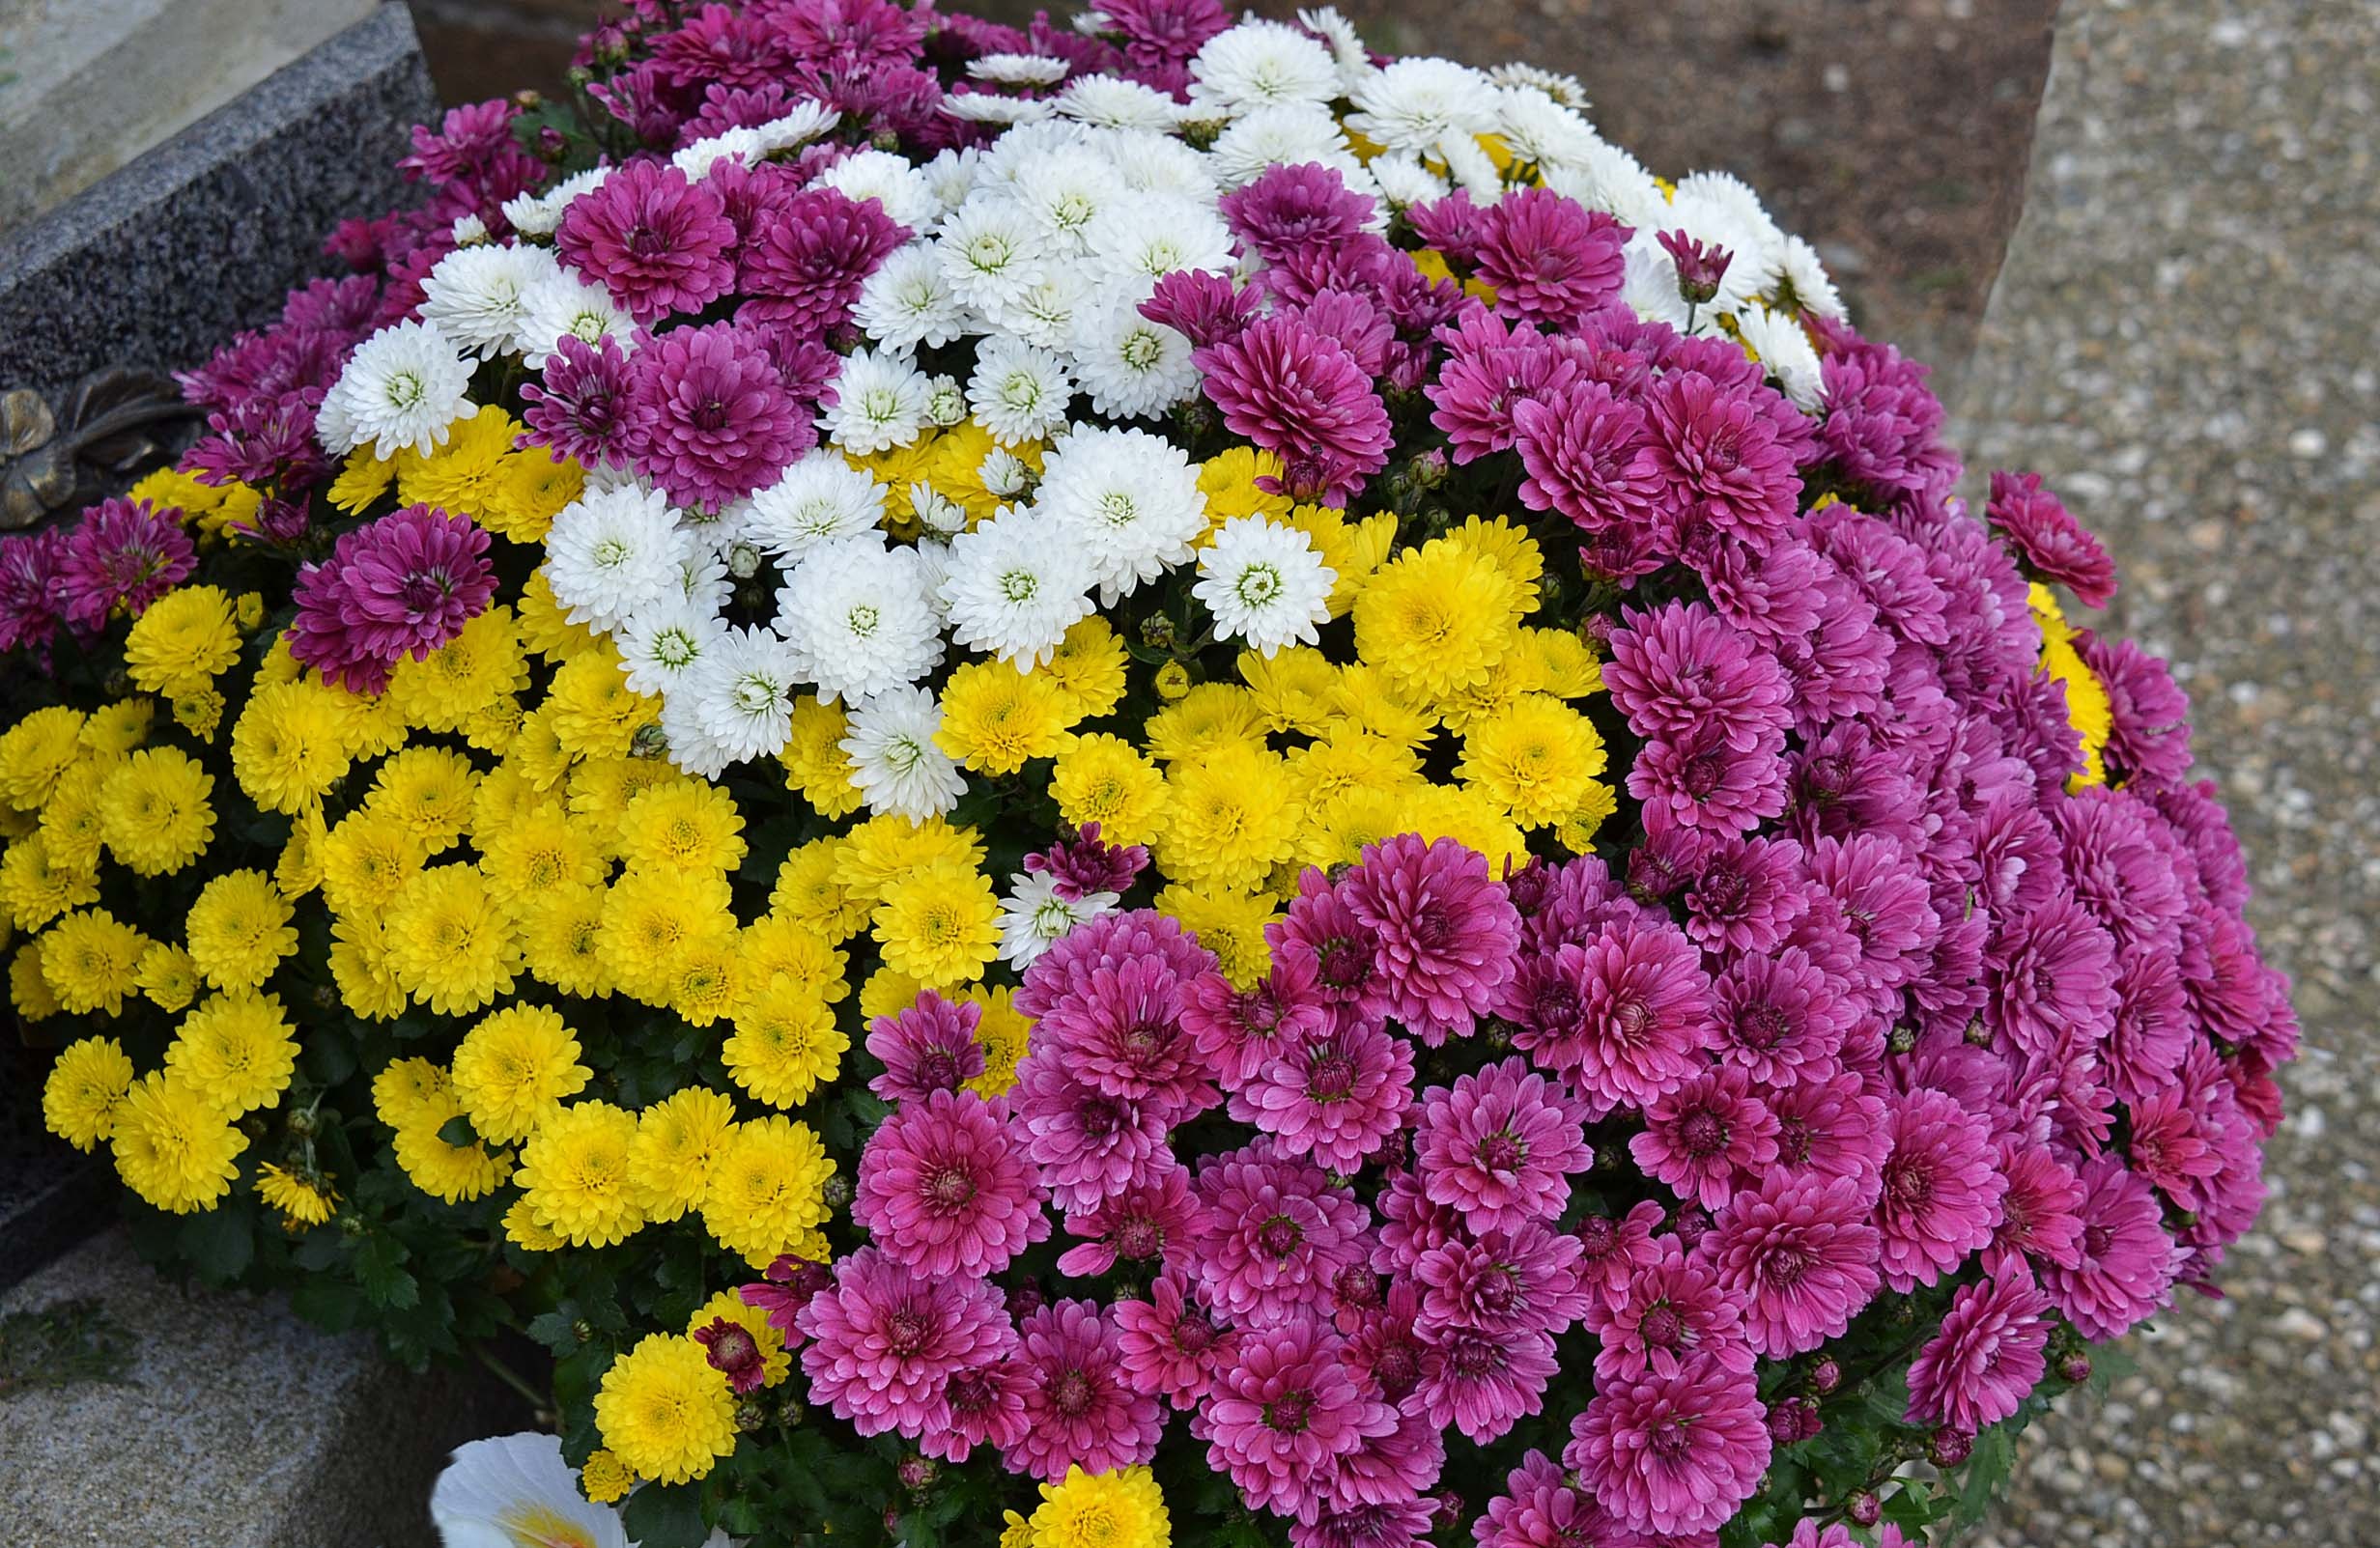
plant, flower, petal, flora, mums, floristry, autumn flowers, flowering plant, toussaint, daisy family, flower bouquet, floral design, annual plant, land plant, violet family, chrysanths, flower arranging